Gesture

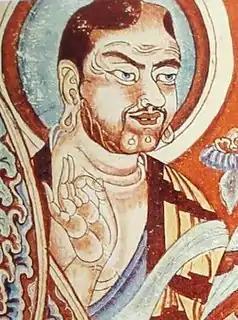
Vitarka Vicara, Tarim Basin, 9th century.

Communicative gestures are gestures that are produced intentionally and meaningfully by a person as a way of intensifying or modifying speech produced in the vocal tract (or with the hands in the case of sign languages), even though a speaker may not be actively aware that they are producing communicative gestures.